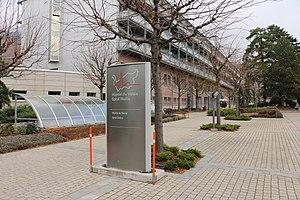
Hôpital du Valais, Sierre
L'Hôpital de la ville de Sierre fait partie du Réseau Santé Valais.
L'Hôpital du Valais est un organisme regroupant les hôpitaux valaisans et les principales cliniques du canton sous une administration unique.